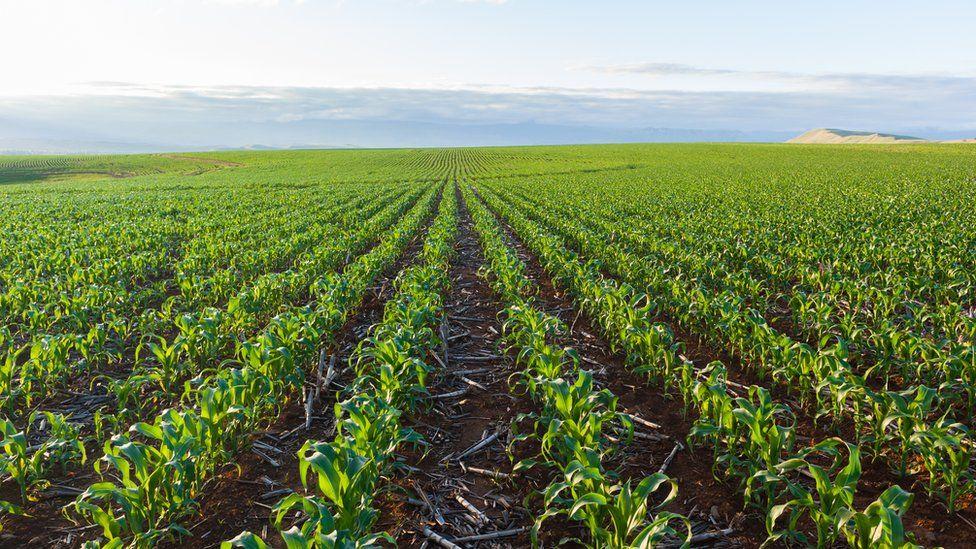
Eneo kubwa la shamba, lenye mimea ya kijani ambayo imepandwa kimistari na kilimo hichi ni kwa ajili ya viwanda  kwani mazao yanayotokana na mimea hiyo hutoa bidhaa mbalimbali kwa viwanda husika kama vile; vyakula na madawa.